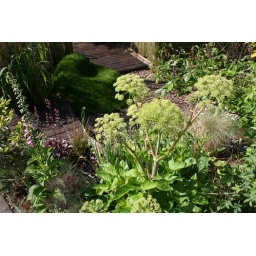
grass chair in my garden